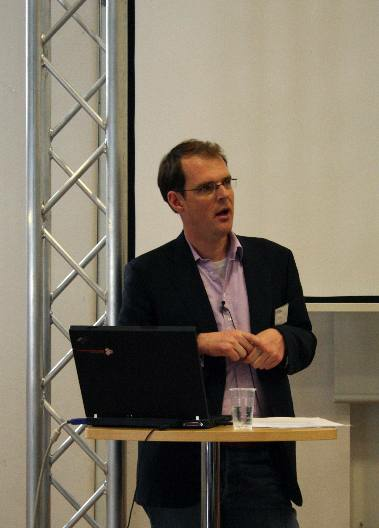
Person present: Yes